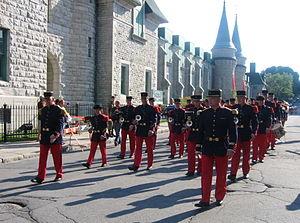
Régiment de Lille à Québec
Les musiques militaires existent essentiellement depuis la seconde moitié du XVIIᵉ siècle, c'est-à-dire à l’époque de Louis XIV. Elles donnent du faste au cérémonial militaire et entretiennent un répertoire musical collectif. La musique militaire est parfois confondue avec les sonneries ou les tambours de la céleustique qui concerne plus spécialement les répertoires de signaux pour la transmission des ordres, mais qui utilise aussi des instruments de musique.